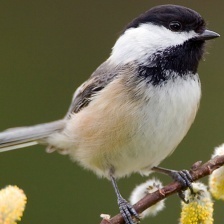
Species: BLACK-CAPPED CHICKADEE
Scientific name: POECILE ATRICAPILLUS
ImageNet parent category: chickadee